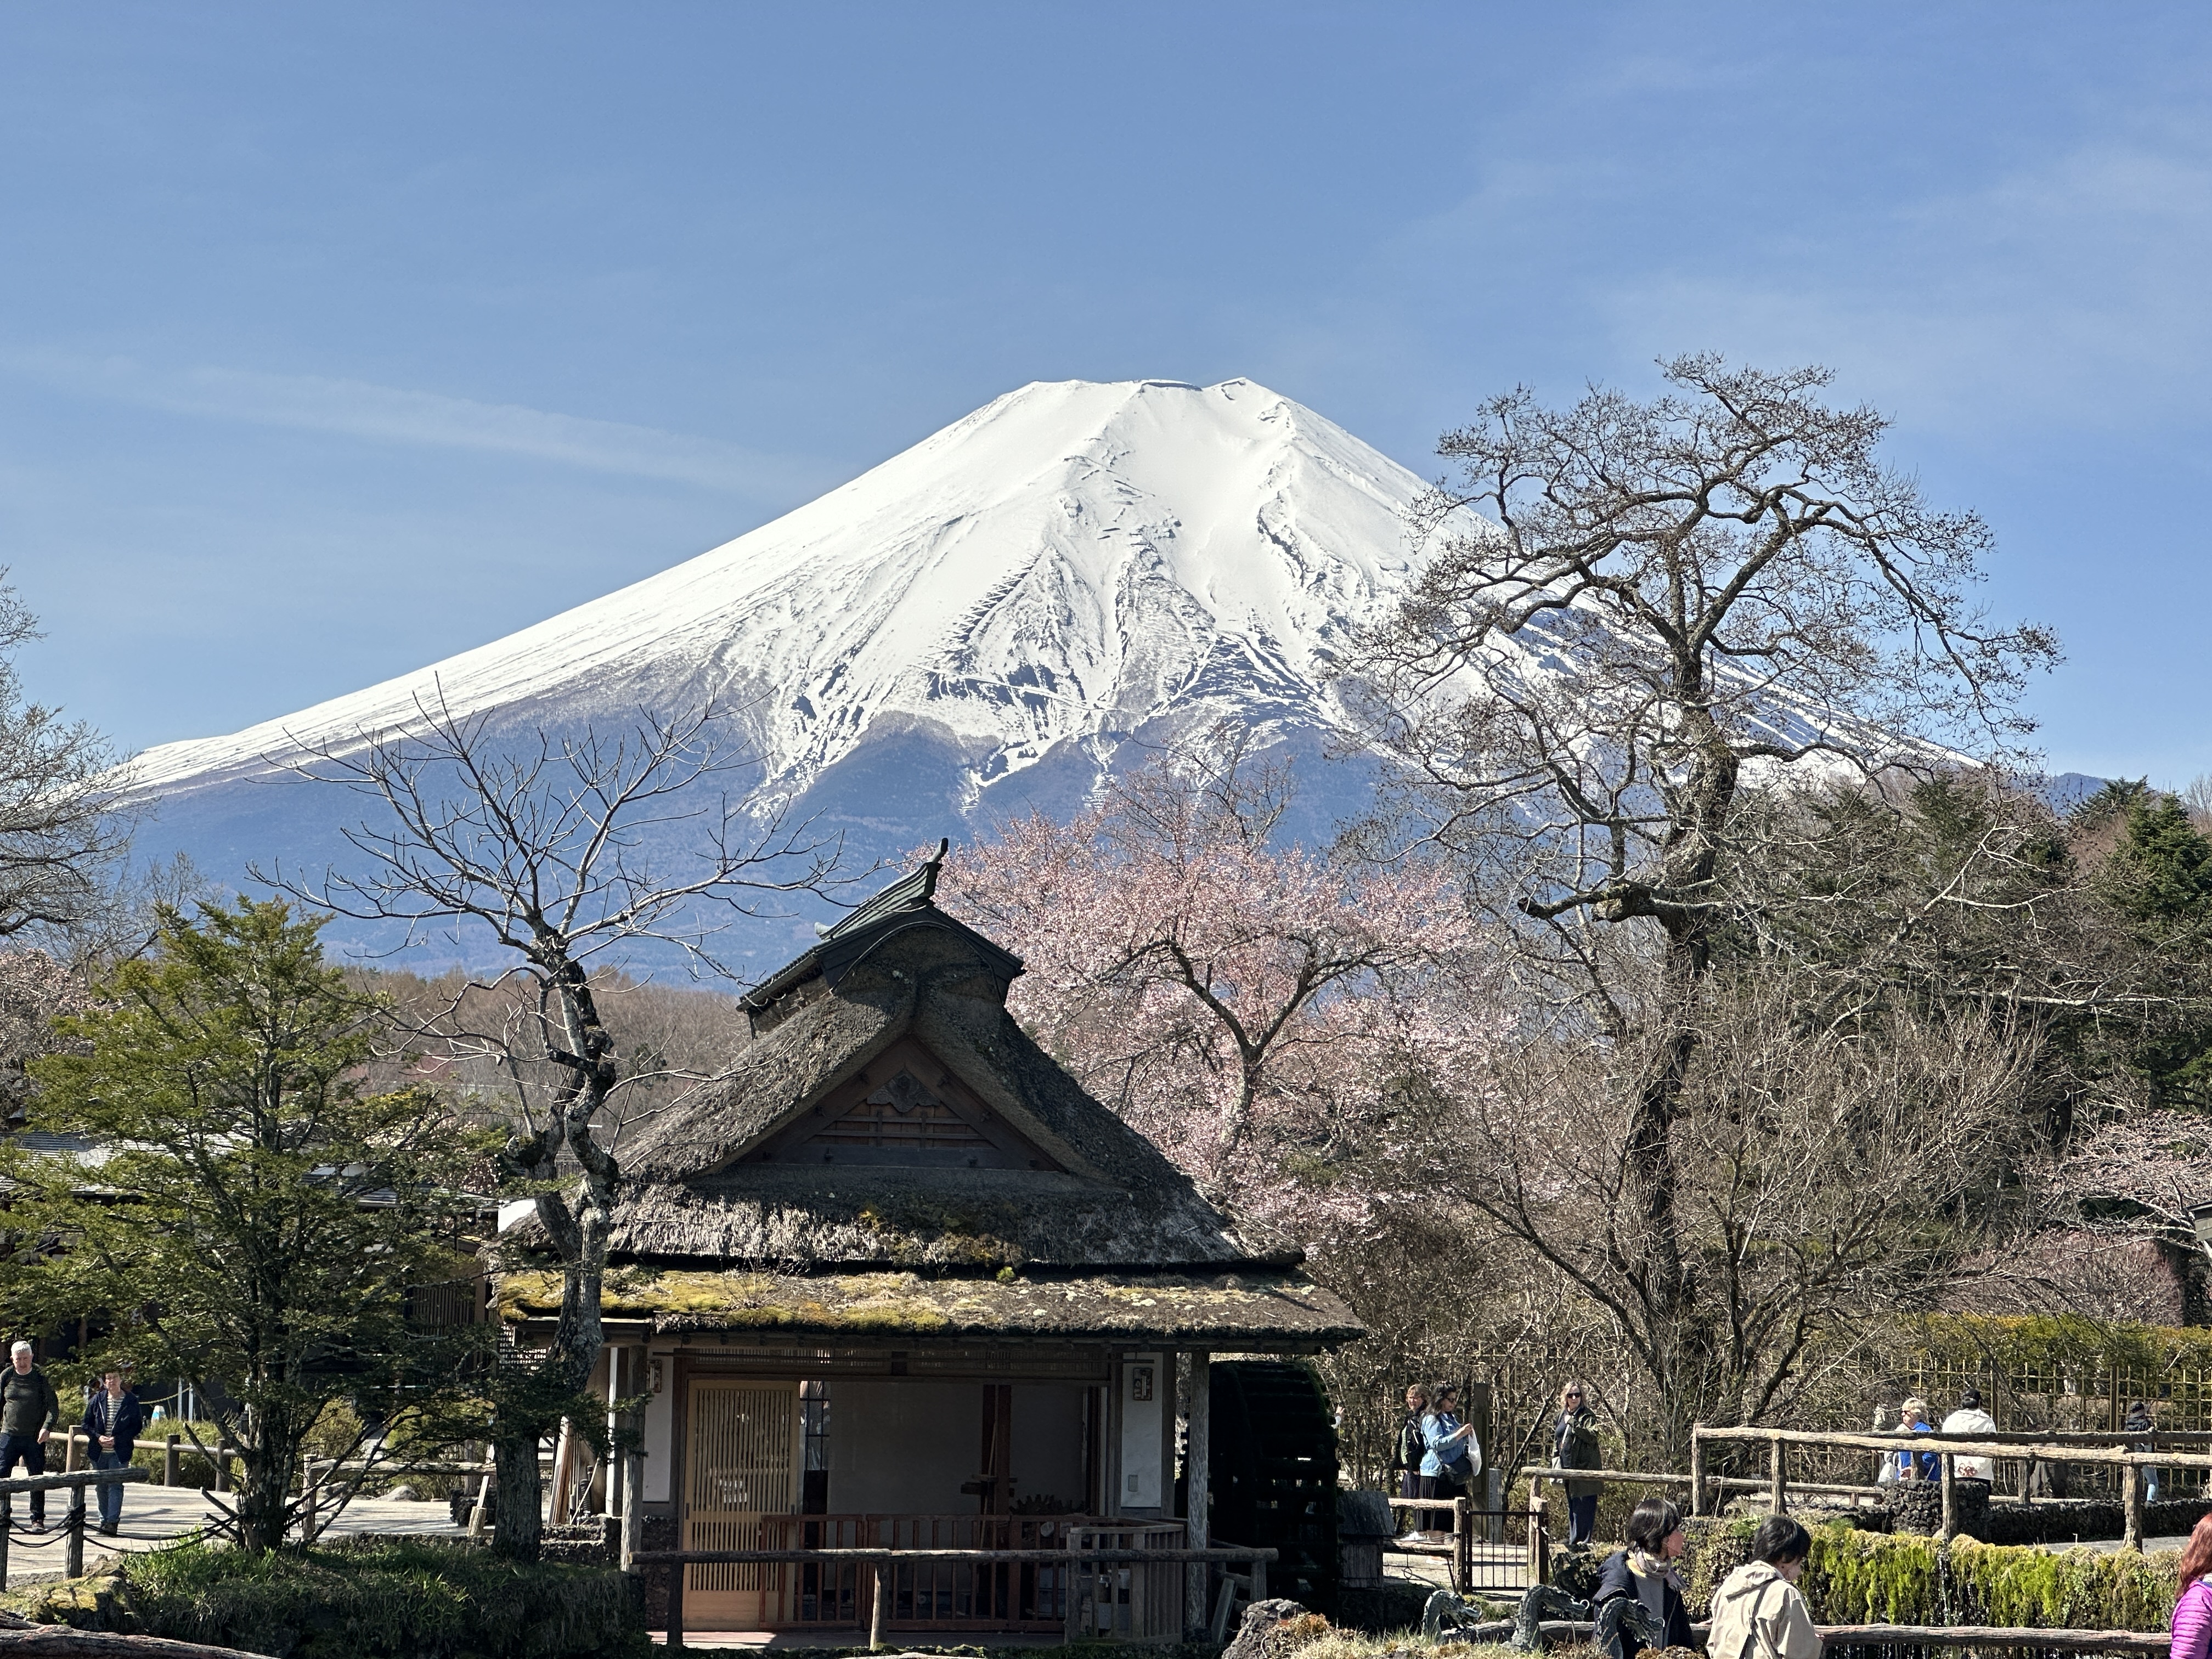
fuji, blossom, flowers, snow, sky, mountain, cloud, plant, tree, natural landscape, building, woody plant, mountainous landforms, landscape, landmark, leisure, mountain range, house, travel, winter, city, hill station, freezing, roof, hill, japanese architecture, chinese architecture, massif, sculpture, tourism, summit, ice cap